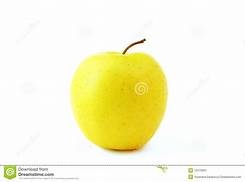
Label: apple